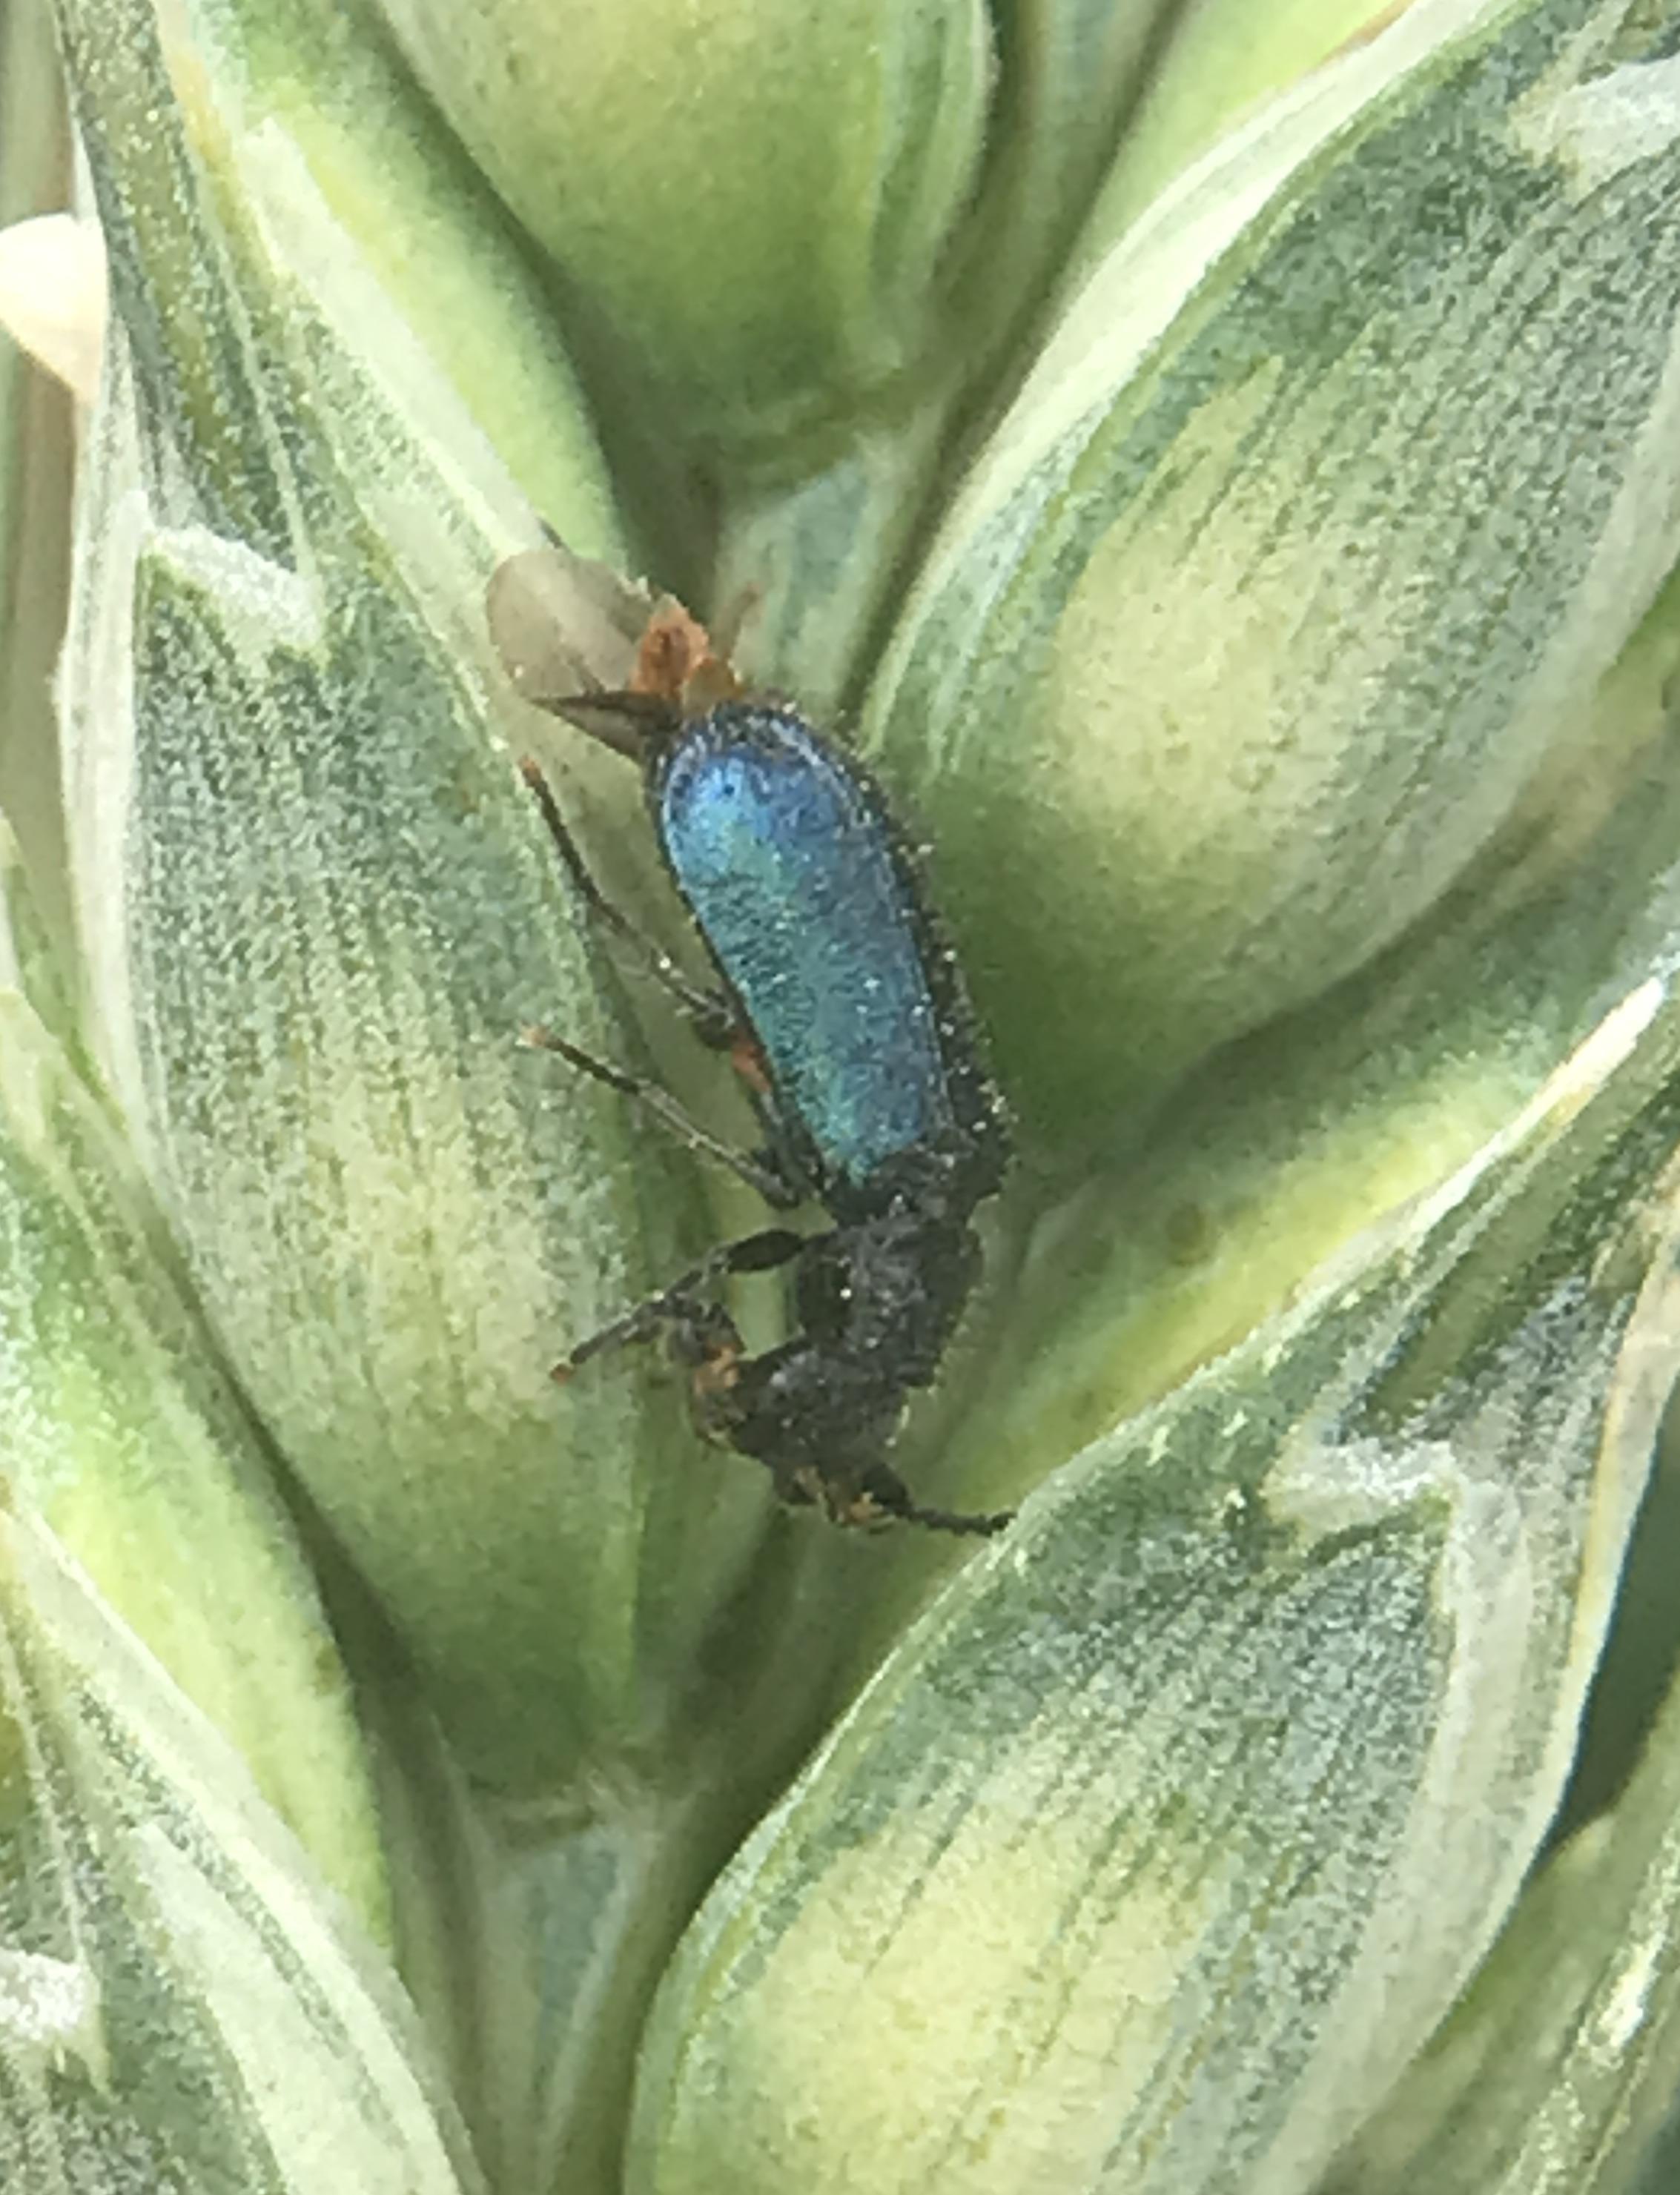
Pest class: predators